Vehicle registration plates of Malta

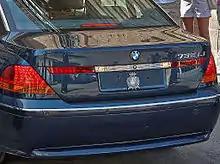
President's vehicle, displaying the Coat of Arms of Malta instead of a number plate

Maltese registration plates are the number plates used within Malta to uniquely identify motor vehicles. Since 1995, the three letter, three number system (ZZZ 999) has been in use in Malta for vehicle registration. The characters are always printed in black on a white background, and to the left one can find a blue box with the Flag of the European Union and the letter M (for Malta) underneath it in white. The typeface used on Maltese registration plates is FE-Schrift which is also the typeface used on German vehicle registration plates.